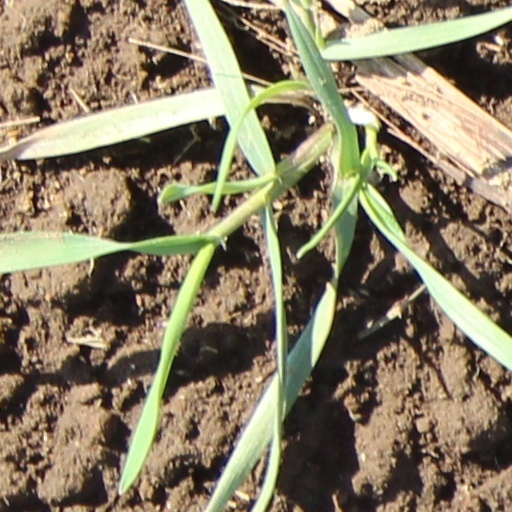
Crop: wheat